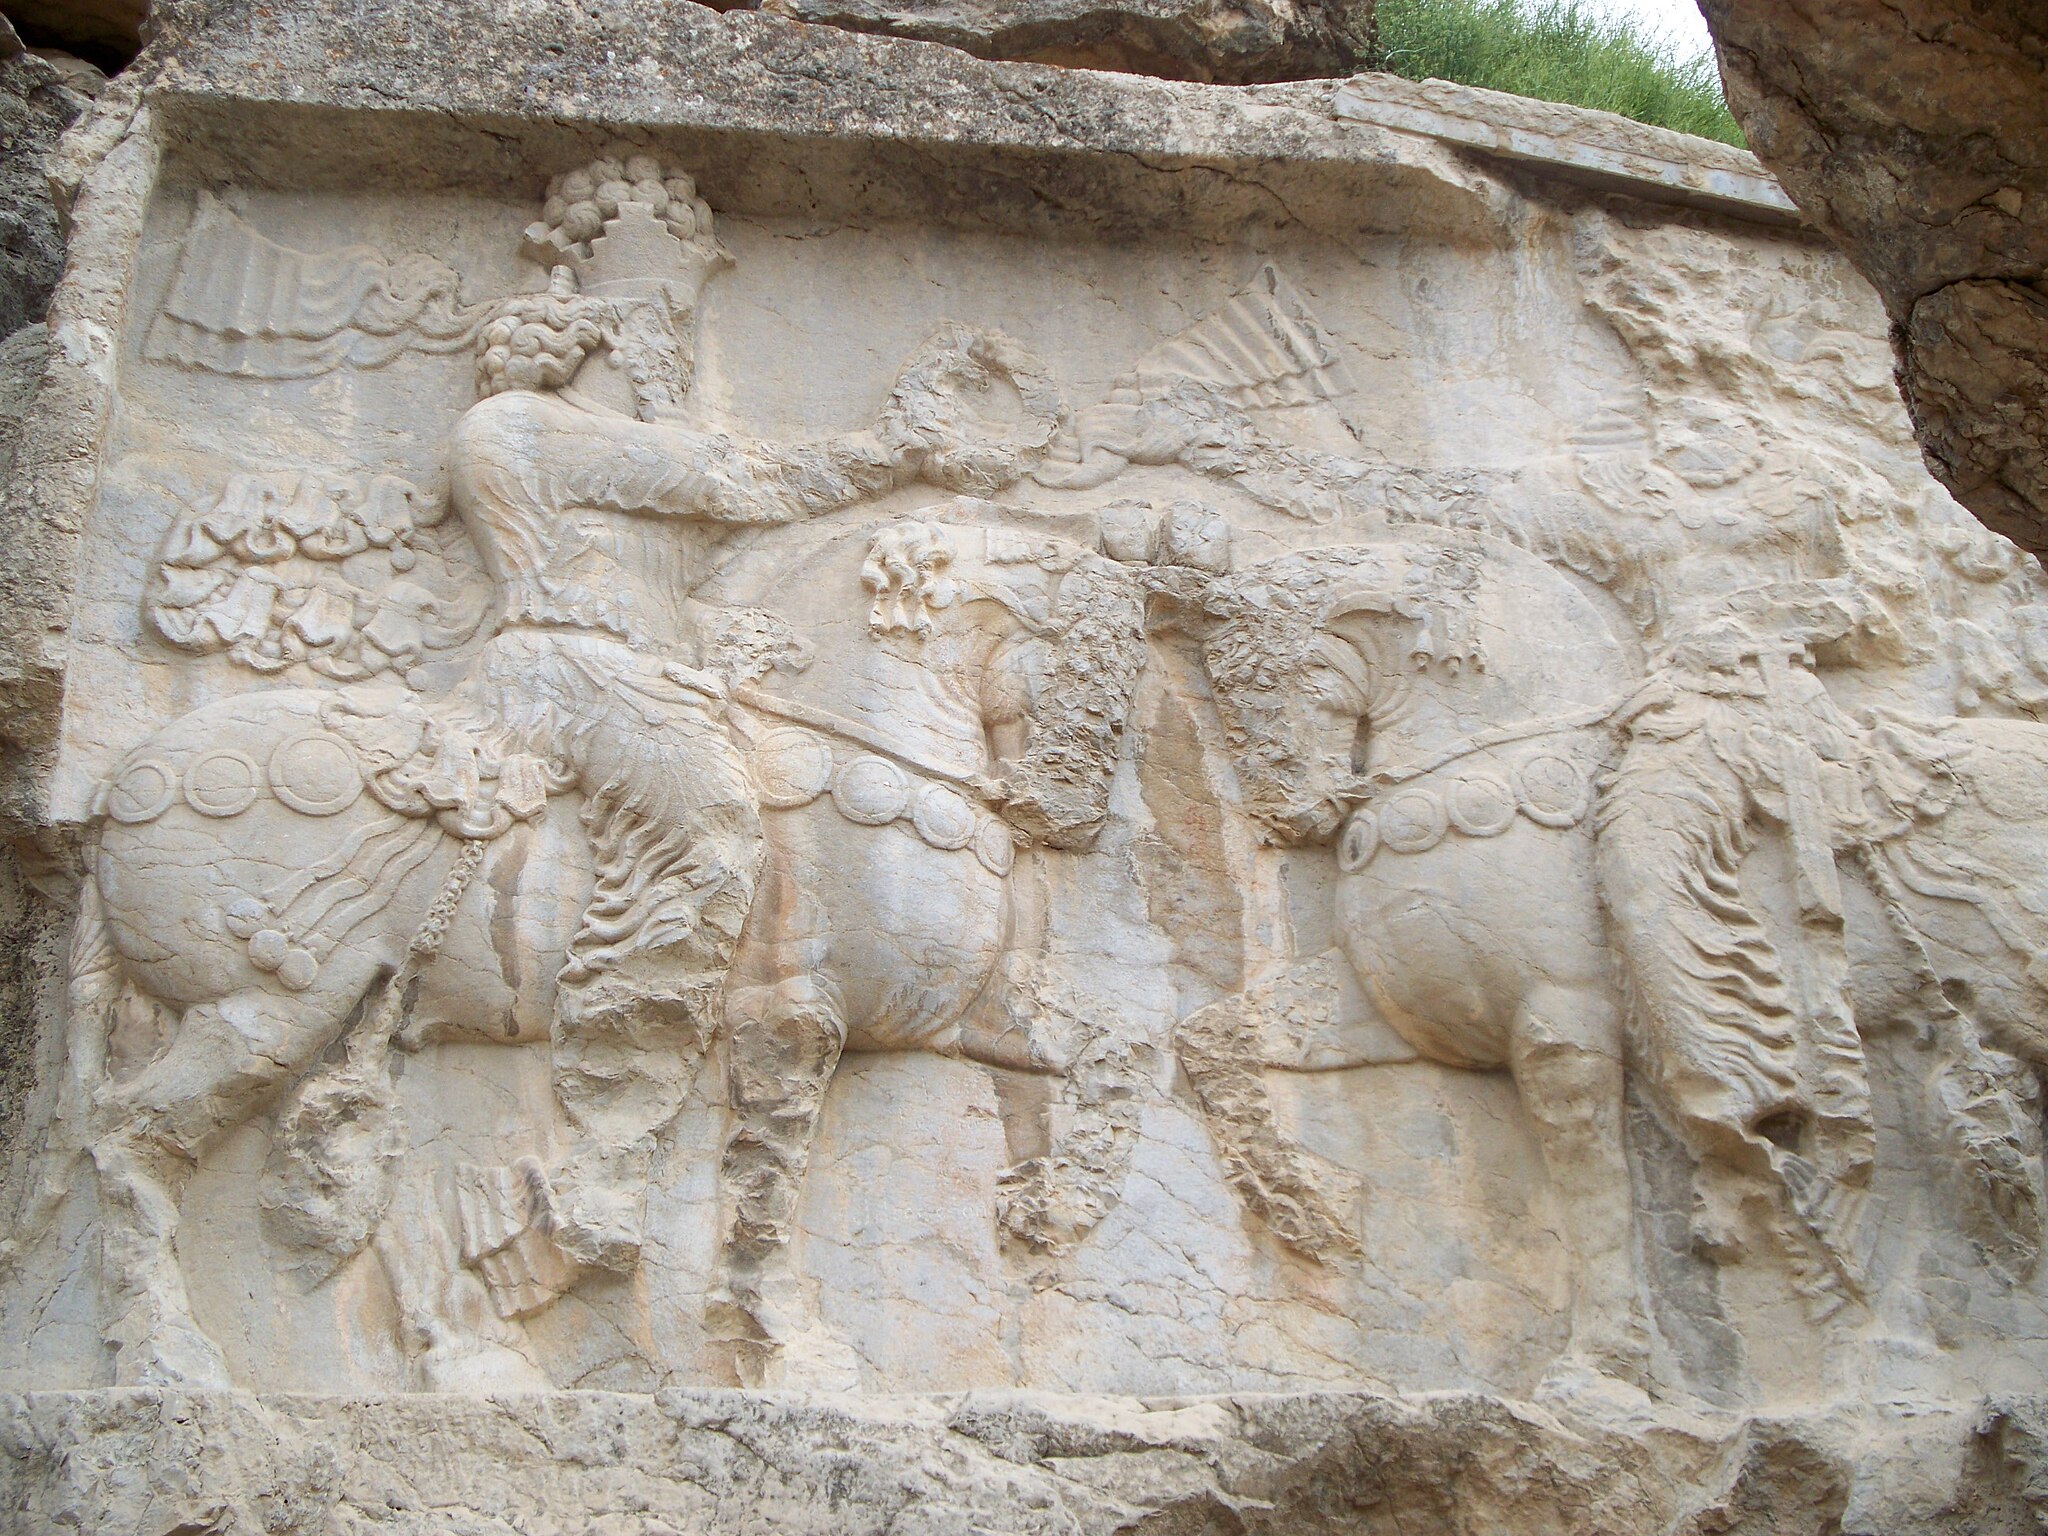
Title: Naqsh-E Rajab (6) (28535409391)
Description: Naqsh-E Rajab (6)
Date: 2008-01-01 12:01
Categories: Naqsh-e Rajab, Flickr images reviewed by FlickreviewR 2, Files uploaded by Orizan, Photographs by Sasha India